History of Israel (1948–present)

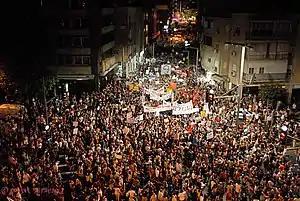
Protest in Tel Aviv on 6 August 2011

In August 1990 Iraq invaded Kuwait, triggering the Gulf War between Iraq and a large allied force, led by the United States. Iraq attacked Israel with 39 Scud missiles. Israel did not retaliate at request of the US, fearing that if Israel responded against Iraq, other Arab nations might desert the allied coalition. Israel provided gas masks for both the Palestinian population and Israeli citizens, while Netherlands and the United States deployed Patriot defence batteries in Israel as protection against the Scuds. In May 1991, during a 36-hour period, 15,000 Beta Israel (Ethiopian Jews) were secretly airlifted to Israel. The coalition's victory in the Gulf War opened new possibilities for regional peace, and in October 1991 the US president, George H. W. Bush, and Soviet Union Premier, Mikhail Gorbachev, jointly convened a historic meeting in Madrid of Israeli, Lebanese, Jordanian, Syrian, and Palestinian leaders. Shamir opposed the idea but agreed in return for loan guarantees to help with absorption of immigrants from the former Soviet Union. His participation in the conference led to the collapse of his (right-wing) coalition. Soviet authorities finally permitted free emigration of Soviet Jews to Israel. Prior to this, Jews trying to leave the USSR faced persecution; those who succeeded arrived as refugees. Over the next few years some one million Soviet citizens migrated to Israel. Although there was concern that some of the new immigrants had only a very tenuous connection to Judaism, and many were accompanied by non-Jewish relatives, this massive wave of migration slowly transformed Israel, bringing large numbers of highly educated Soviet Jews and creating a powerful Russian culture in Israel.